Alexander Semin

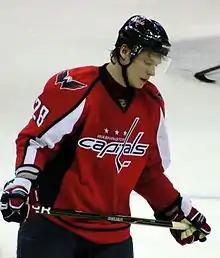
Semin with the Capitals in May 2011

After a successful NHL comeback in 2006–07, Semin struggled in comparison during the 2007–08 season, scoring 42 points while being sidelined for 19 games. Along with Ovechkin and second-year forward Nicklas Bäckström, Semin helped form a highly offensive core with the Capitals in 2008–09. On 3 March 2009, Semin's 25th birthday, he scored his 100th career goal, against Carolina Hurricanes goaltender Cam Ward. Semin spent much of the first couple months of the season as the NHL's top point-scorer, but tailed off as he began to experience injury troubles. Regardless, he finished with a career-high 79 points in just 62 games, third in Capitals scoring behind Ovechkin and Bäckström. In the 2009 Stanley Cup playoffs, Semin added 14 points in 14 games, including a three-point effort (two goals and an assist) on 20 April 2009, leading the Capitals to a crucial playoff win against the New York Rangers in Game 3 of the opening round.